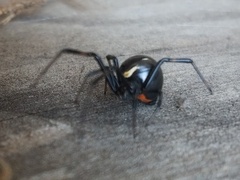
Species: Lactrodectus_hesperus